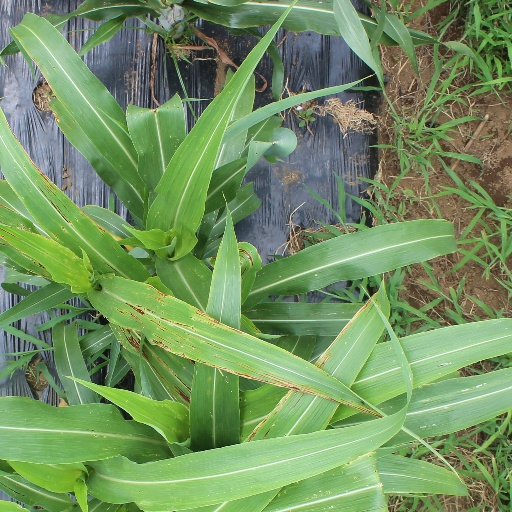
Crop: sorghum